Jack London

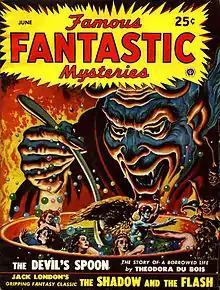
London's 1903 story "The Shadow and the Flash" was reprinted in the June 1948 issue of "Famous Fantastic Mysteries"

London was vulnerable to accusations of plagiarism, both because he was such a conspicuous, prolific, and successful writer and because of his methods of working. He wrote in a letter to Elwyn Hoffman, "expression, you see—with me—is far easier than invention." He purchased plots and novels from the young Sinclair Lewis and used incidents from newspaper clippings as writing material.